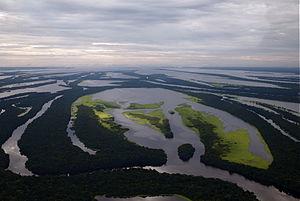
Le parc national d'Anavilhanas est un parc national qui englobe un immense archipel fluvial du Rio Negro, dans l’État d’Amazonas, au Brésil. Il fait partie d'un site du patrimoine mondial.
Un site Ramsar est la désignation d'une « zone humide d'importance internationale » inscrite sur la liste établie par la Convention de Ramsar par un État partie. Un site Ramsar doit répondre à un ensemble de critères, tels que la présence d'espèces vulnérables de poissons et d'oiseaux d'eau.
Cet article recense les zones humides du Brésil concernées par la convention de Ramsar.